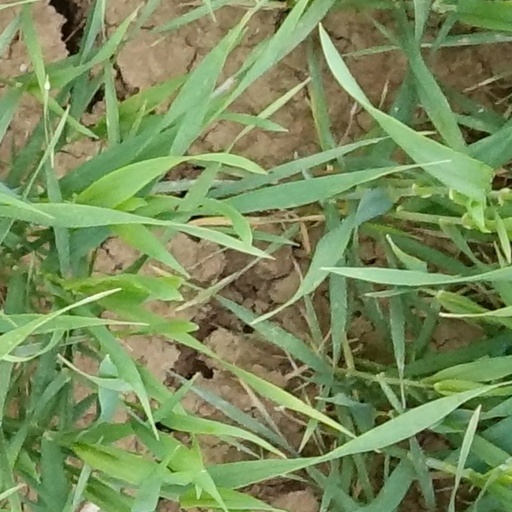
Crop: wheat